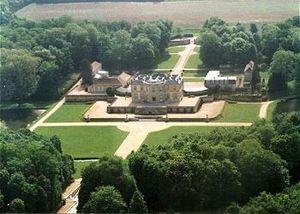
Le département du Val-d'Oise est une ancienne terre de tournage. Plus de 1000 œuvres audiovisuelles ont été tournées dans le département du Val-d'Oise depuis 1901, dont plus de 400 depuis 1950. Selon ces documents, le premier film tourné est Patineurs sur le lac d’Enghien, et le 1000ᵉ est Pauvre Richard, tourné en 2011. La multitude de tournages s'expliquerait notamment par la variété de paysages disponibles tant par les conditions fiscales avantageuses de tournage liées à la proximité avec Paris.